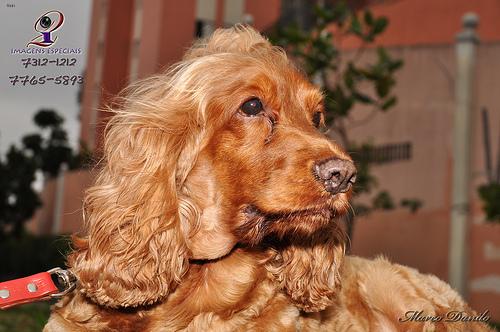
Breed: english cocker spaniel